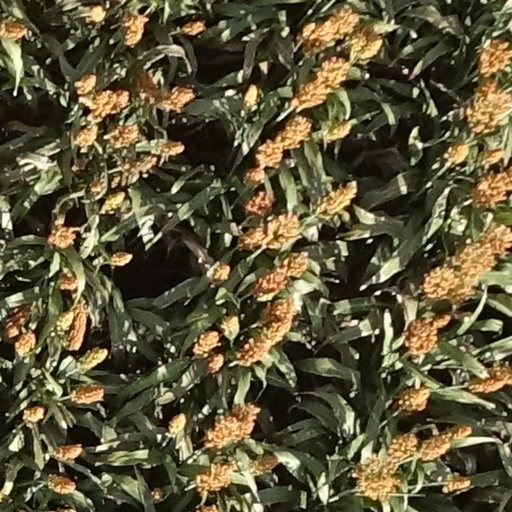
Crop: sorghum